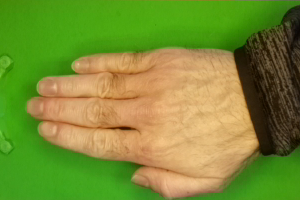
Label: paper